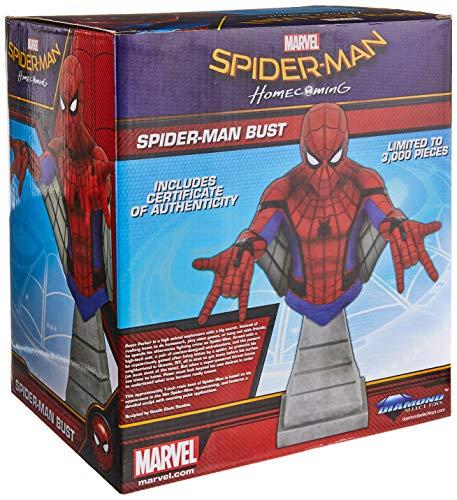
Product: DIAMOND SELECT TOYS Marvel Spider-Man Homecoming: Spider-Man (Web Glider Version) Resin Figure Bust
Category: Toys & Games | Collectible Toys | Statues, Bobbleheads & Busts | Statues
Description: Based on the first Spider-Man film set in the Marvel Cinematic universe.
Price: $47.99
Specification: ProductDimensions:4x3x6inches|ItemWeight:1.19pounds|ShippingWeight:1.19pounds(Viewshippingratesandpolicies)|DomesticShipping:ItemcanbeshippedwithinU.S.|InternationalShipping:ThisitemcanbeshippedtoselectcountriesoutsideoftheU.S.LearnMore|ASIN:B073GYK9X9|Itemmodelnumber:JUL172798|Manufacturerrecommendedage:15yearsandup